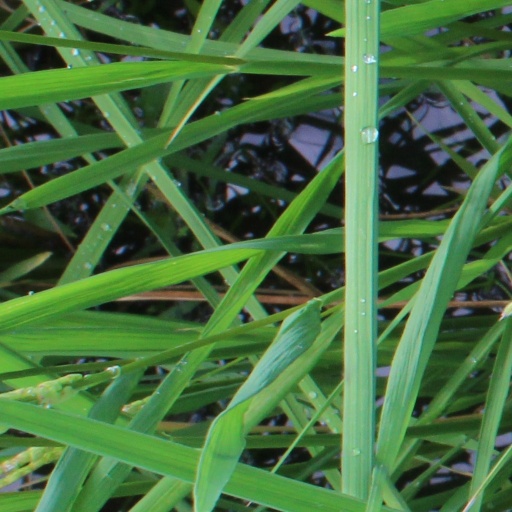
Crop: rice